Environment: real
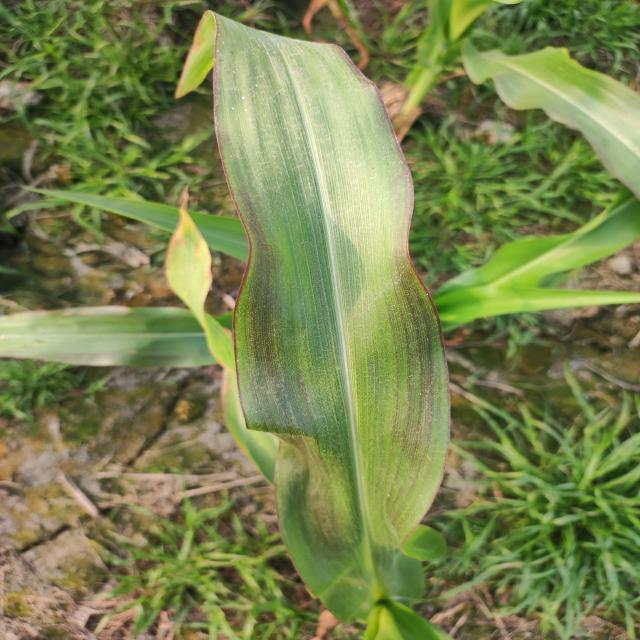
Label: phosphorus_deficiency